John S. Davie

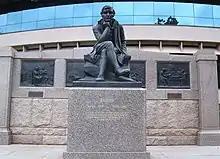

He was the subject of an Archibald Prize painting by Amalie Colquhoun.